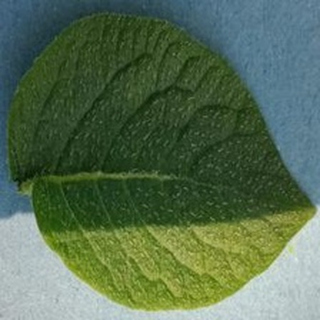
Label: healthy_potato